Eberhardt Hall, New Jersey Institute of Technology

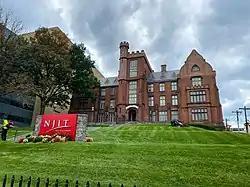
Eberhardt Hall

Eberhardt Hall, originally the Newark Orphan Asylum, is the oldest building at the New Jersey Institute of Technology (NJIT). It is located at 323 Martin Luther King Jr. Blvd. (formerly High Street), in the University Heights section of Newark, Essex County, New Jersey, United States. Built in 1856-57 its original purpose was to serve as a home for Newark's orphans. Eberhardt Hall is listed in the National Register of Historic Places and is a beautiful example of 19th-century Gothic Victorian architecture, in conjunction with 15th- and 16th-century castle design.